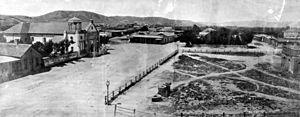
La Plaza, à gauche l'Église de nuestra señora reina de los Angeles. Sur la droite le terminal du Zanja Madre (fossé creusé pour l'arrivée d'eau). हिन्दी: १८६९ का सिटी प्लाजा. Bahasa Indonesia: Plaza kota lama, 1869. Italiano: Old city plaza, 1869. La Plaza nel 1869. 한국어: 1869년 촬영한 구시장. Kapampangan: Ing matuang plaza keng lakanbalen, 1869 Polski: Rynek miejski Los Angeles w 1869 roku. Português: Los Angeles em 1869."
Le siège de Los Angeles commence le 13 août 1846, durant la Guerre américano-mexicaine. Il consiste en une occupation du Pueblo de Los Angeles par les Marines des États-Unis.
L’église de nuestra señora reina de los Angeles est un édifice religieux catholique-romain situé dans le quartier historique de Plaza Historic District au nord de Downtown Los Angeles à Los Angeles aux États-Unis.
El Pueblo de Nuestra Señora la Reina de los Ángeles est un village de type espagnol fondé en 1781, qui devient au cours du XXᵉ siècle la métropole américaine de Los Angeles.